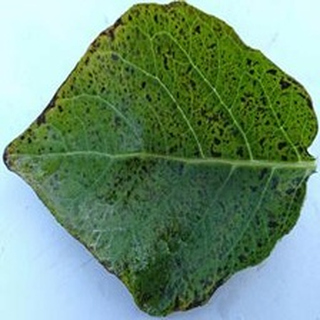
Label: potato_early_blight